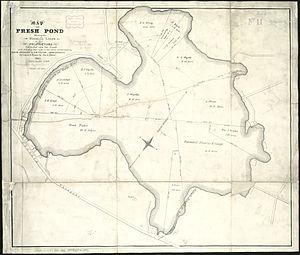
Le commerce de la glace est une industrie du XIXᵉ siècle dont l'objet est la récolte de blocs de glace d'origine naturelle, ensuite vendus aux commerçants, aux industriels et aux particuliers. La glace était récoltée à la surface des étangs et des cours d'eau gelés puis stockée dans des glacières avant d'être transportée par navire ou par train jusqu'aux clients dans le monde entier. Ce commerce révolutionna l'industrie agroalimentaire, mais fut supplanté au début du XXᵉ siècle par la production artificielle de glace.